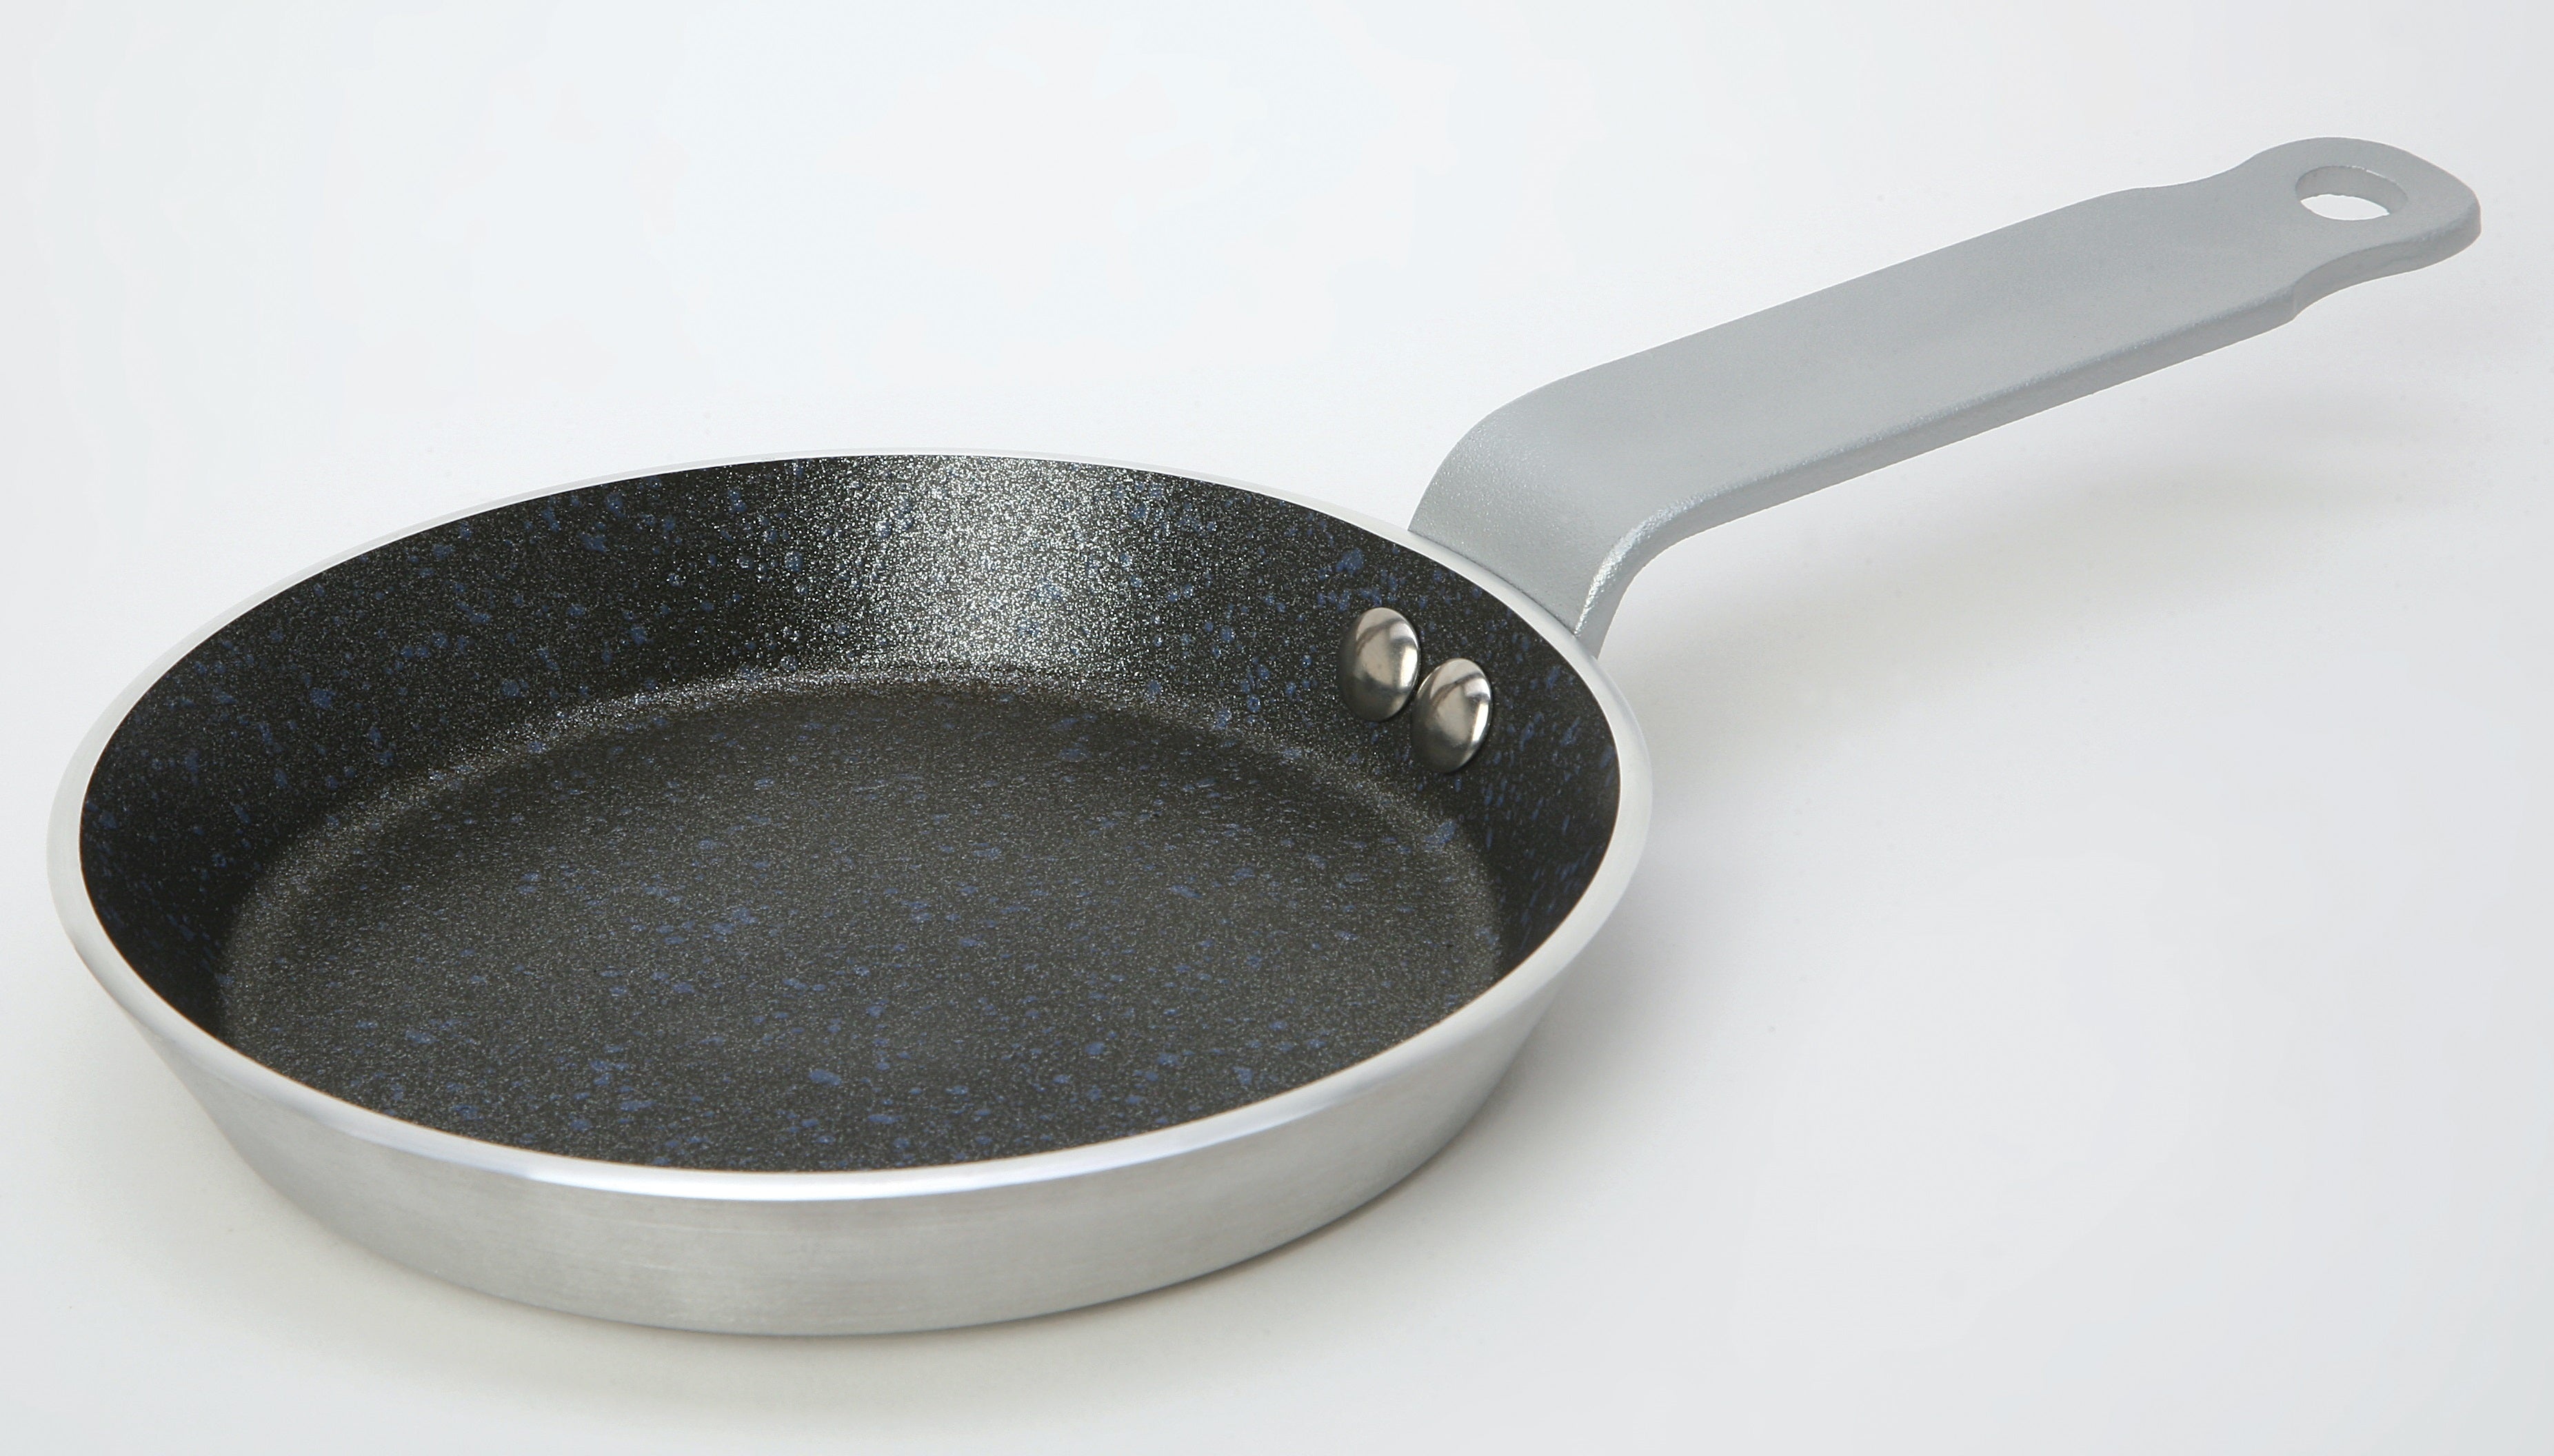
12cm Blini Pan Teflon Profile Coated Non Stick (4844)
12cm Blini Pan Teflon Profile Coated Non Stick The latest premium Teflon Profile nonstick coating PTFE and specialty high performance polymer 3 layer Significantly improved abrasion resistance Super non stick performance Strong riveted handle for ultimate security Maximum continuous in use temperature:260℃ on all surface Allows the use of metal utensils Sturdy and durable Non Induction CAMUT (COMPUTER ASSISTED MECHANICAL UTENSIL TEST) Tests are performed at 200℃ to abuse the surface with the knife, fork, spatula and wire whisk tools. After a fixed amount of times, the surface is gauged against 1 to 10 scale where 10 represents a new and unused item. TEFLON PROFILE NON-INDUCTION AND INDUCTION RANGES SCORED 9-10. Specifications Brand: Chef Set Our Ref : 4844 Material: Aluminium Commodity Code : 7615108090 Country of Origin : Turkey Dimension & Capacity Length : mm (with handle) Width : 120 mm ( Ø) Height : mm
Brand: Chef Set
Category: Home & Garden > Kitchen & Dining > Cookware & Bakeware > Cookware > Crêpe & Blini Pans > Blini Pans